Non-reproductive sexual behavior in animals

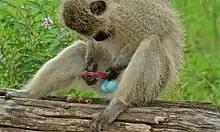
Male vervet monkey masturbating

Engagements of sexual activities during non-breeding seasons have been observed in the animal kingdom. Dolphins and Japanese macaques are two of the many species that engage in sexual activities that do not lead to fertilization. Great varieties of non-copulatory mounting are expressed in several species. Male lions engage in mounting with other male lions, especially when in search of another pride. The varieties of mounting include mounting without erections, mounting with erection but no insertion, and mounting from the side.